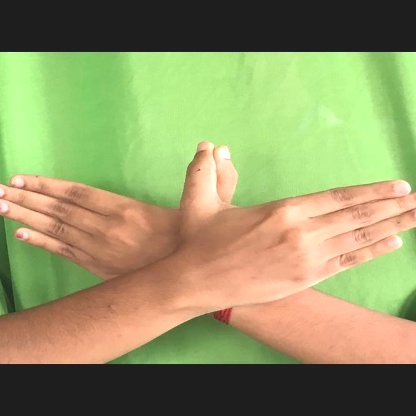
Mudra: Garuda